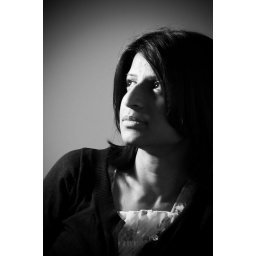
Tharshini again!! This time in black and white! Source of light: Desk lamp (I think it was 100W)